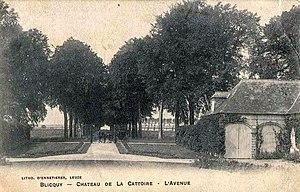
Le château de Blicquy est un château situé dans la ville belge de Blicquy.